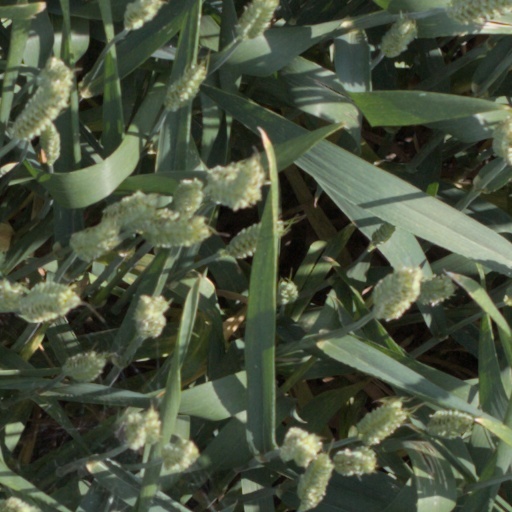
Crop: wheat